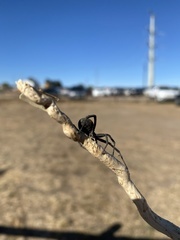
Species: Lactrodectus_hesperus